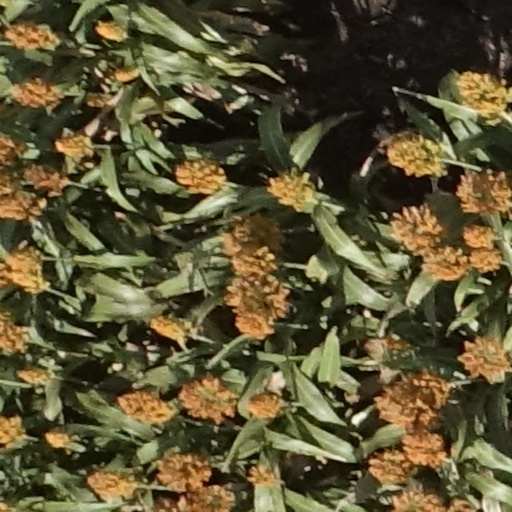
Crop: sorghum